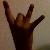
The image shows a hand gesture representing the number 8 in Indian Sign Language.